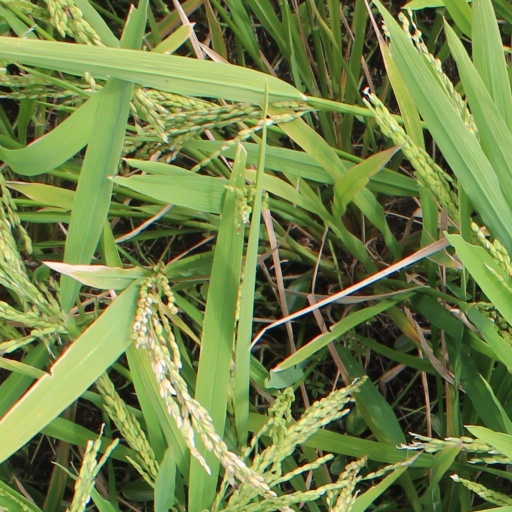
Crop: rice